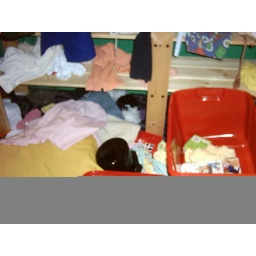
the red box is supposed to be for her dressing up stuff which is why it's got books in it